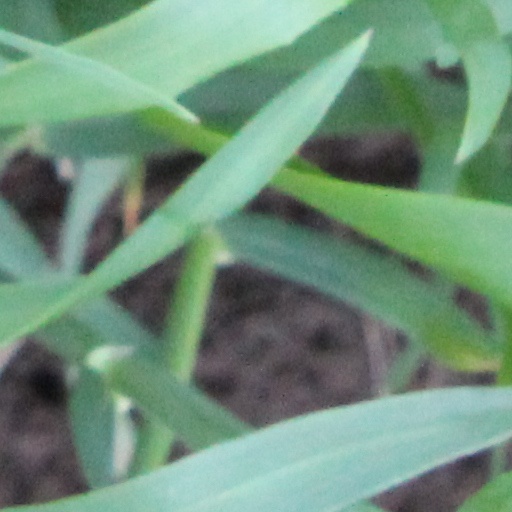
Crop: wheat